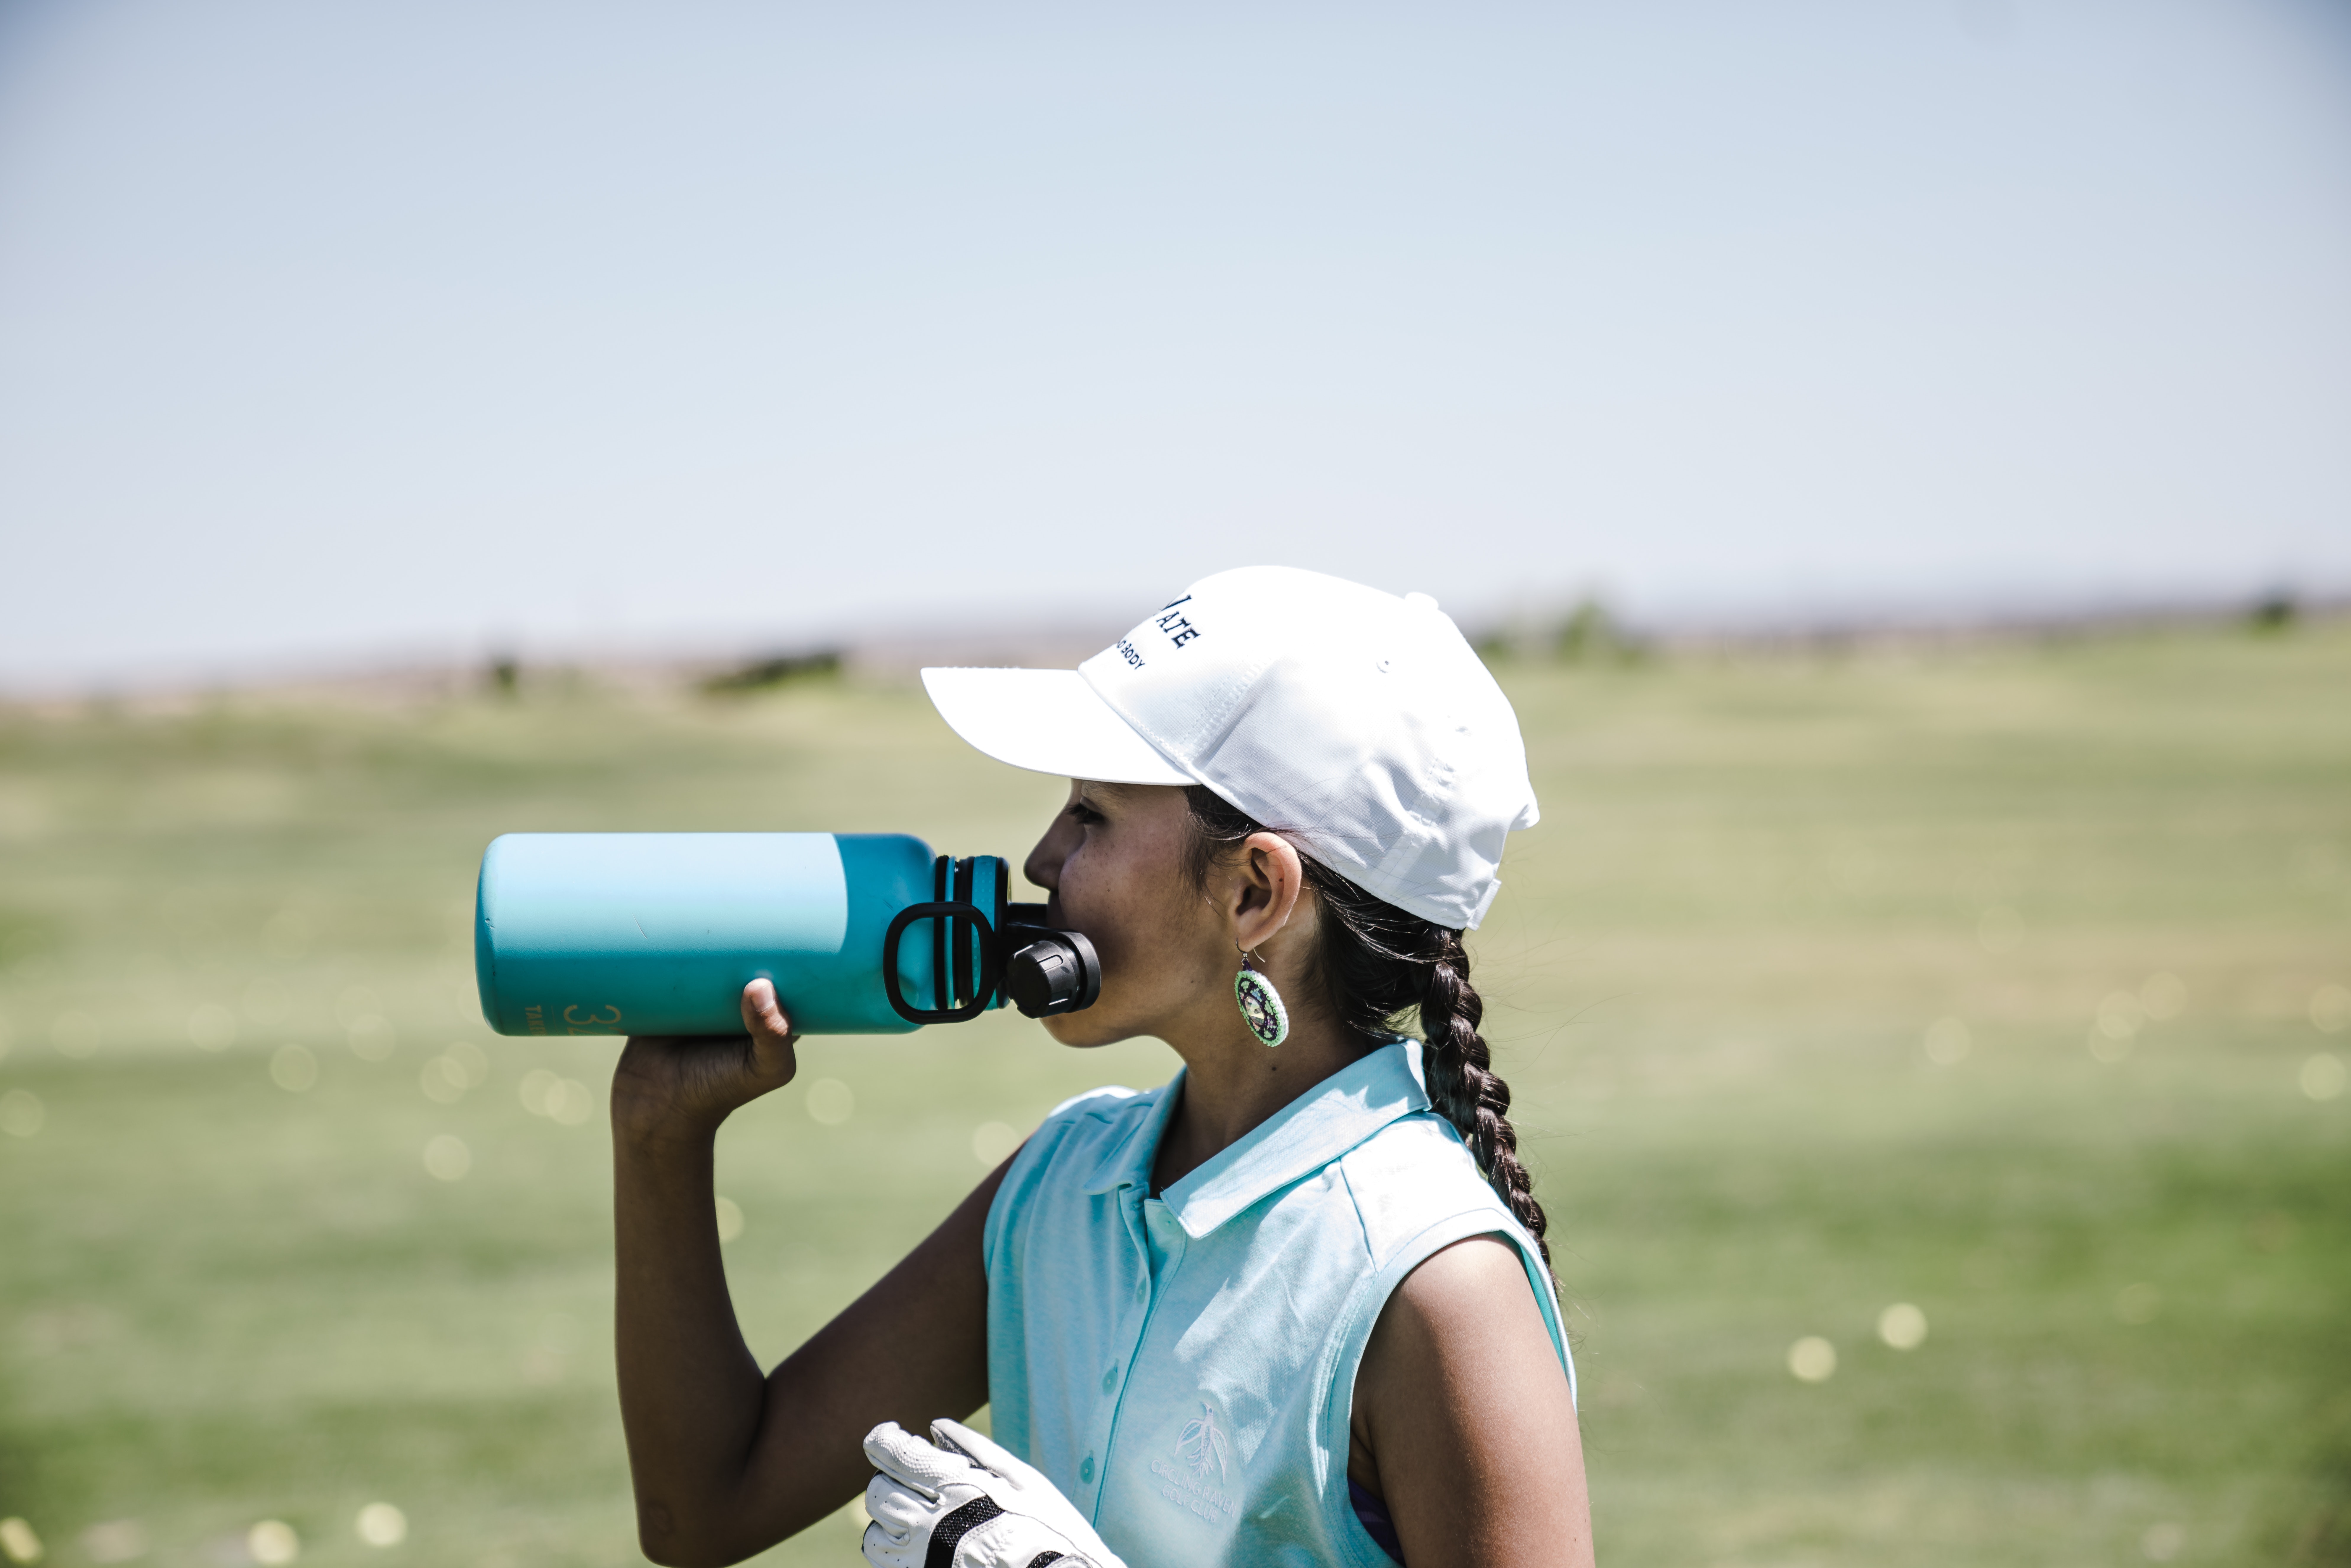
water, recreation, photography, competition event, leisure, cap